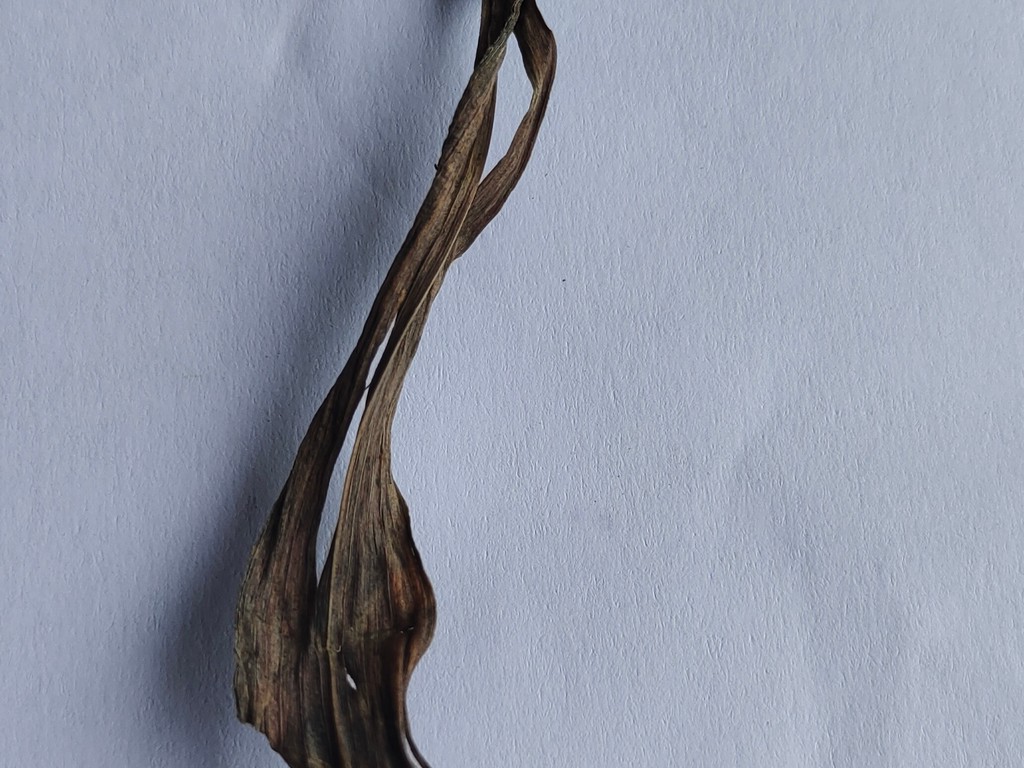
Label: Dried